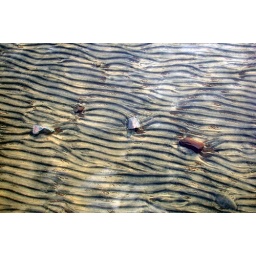
Rocks on the sand under the surface of lake water.